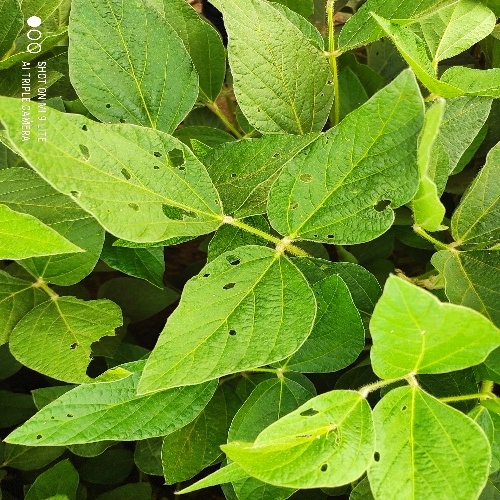
Label: Caterpillar